Arianism

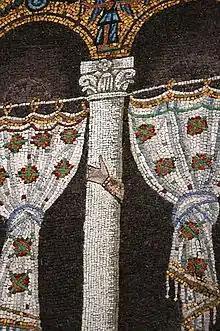
Once the orthodox Trinitarians succeeded in defeating Arianism, they censored any signs that the perceived heresy left behind. This mosaic in the Basilica of Sant'Apollinare Nuovo in Ravenna has had images of the Arian king, Theoderic, and his court removed. On some columns their hands remain.

The First Council of Nicaea did not end the controversy, as many bishops of the Eastern provinces disputed the "homoousios", the central term of the Nicene Creed, as it had been used by Paul of Samosata, who had advocated a monarchianist Christology. Both the man and his teaching, including the term "homoousios", had been condemned by the Synods of Antioch in 269.